Braulio Maldonado Sández

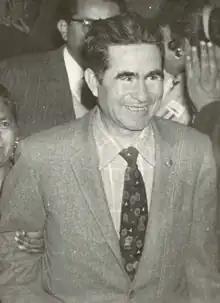
Governor Sandez circa 1955

Braulio Maldonado Sández (1903 – 1990) was a Mexican politician who served as the first Governor of Baja California from 1953 until 1959. He was one of the most colorful leaders in the history of 20th-century Mexican politics.